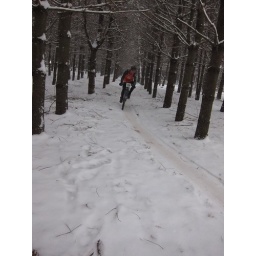
Winter mountain bike racing in Leesburg, VA